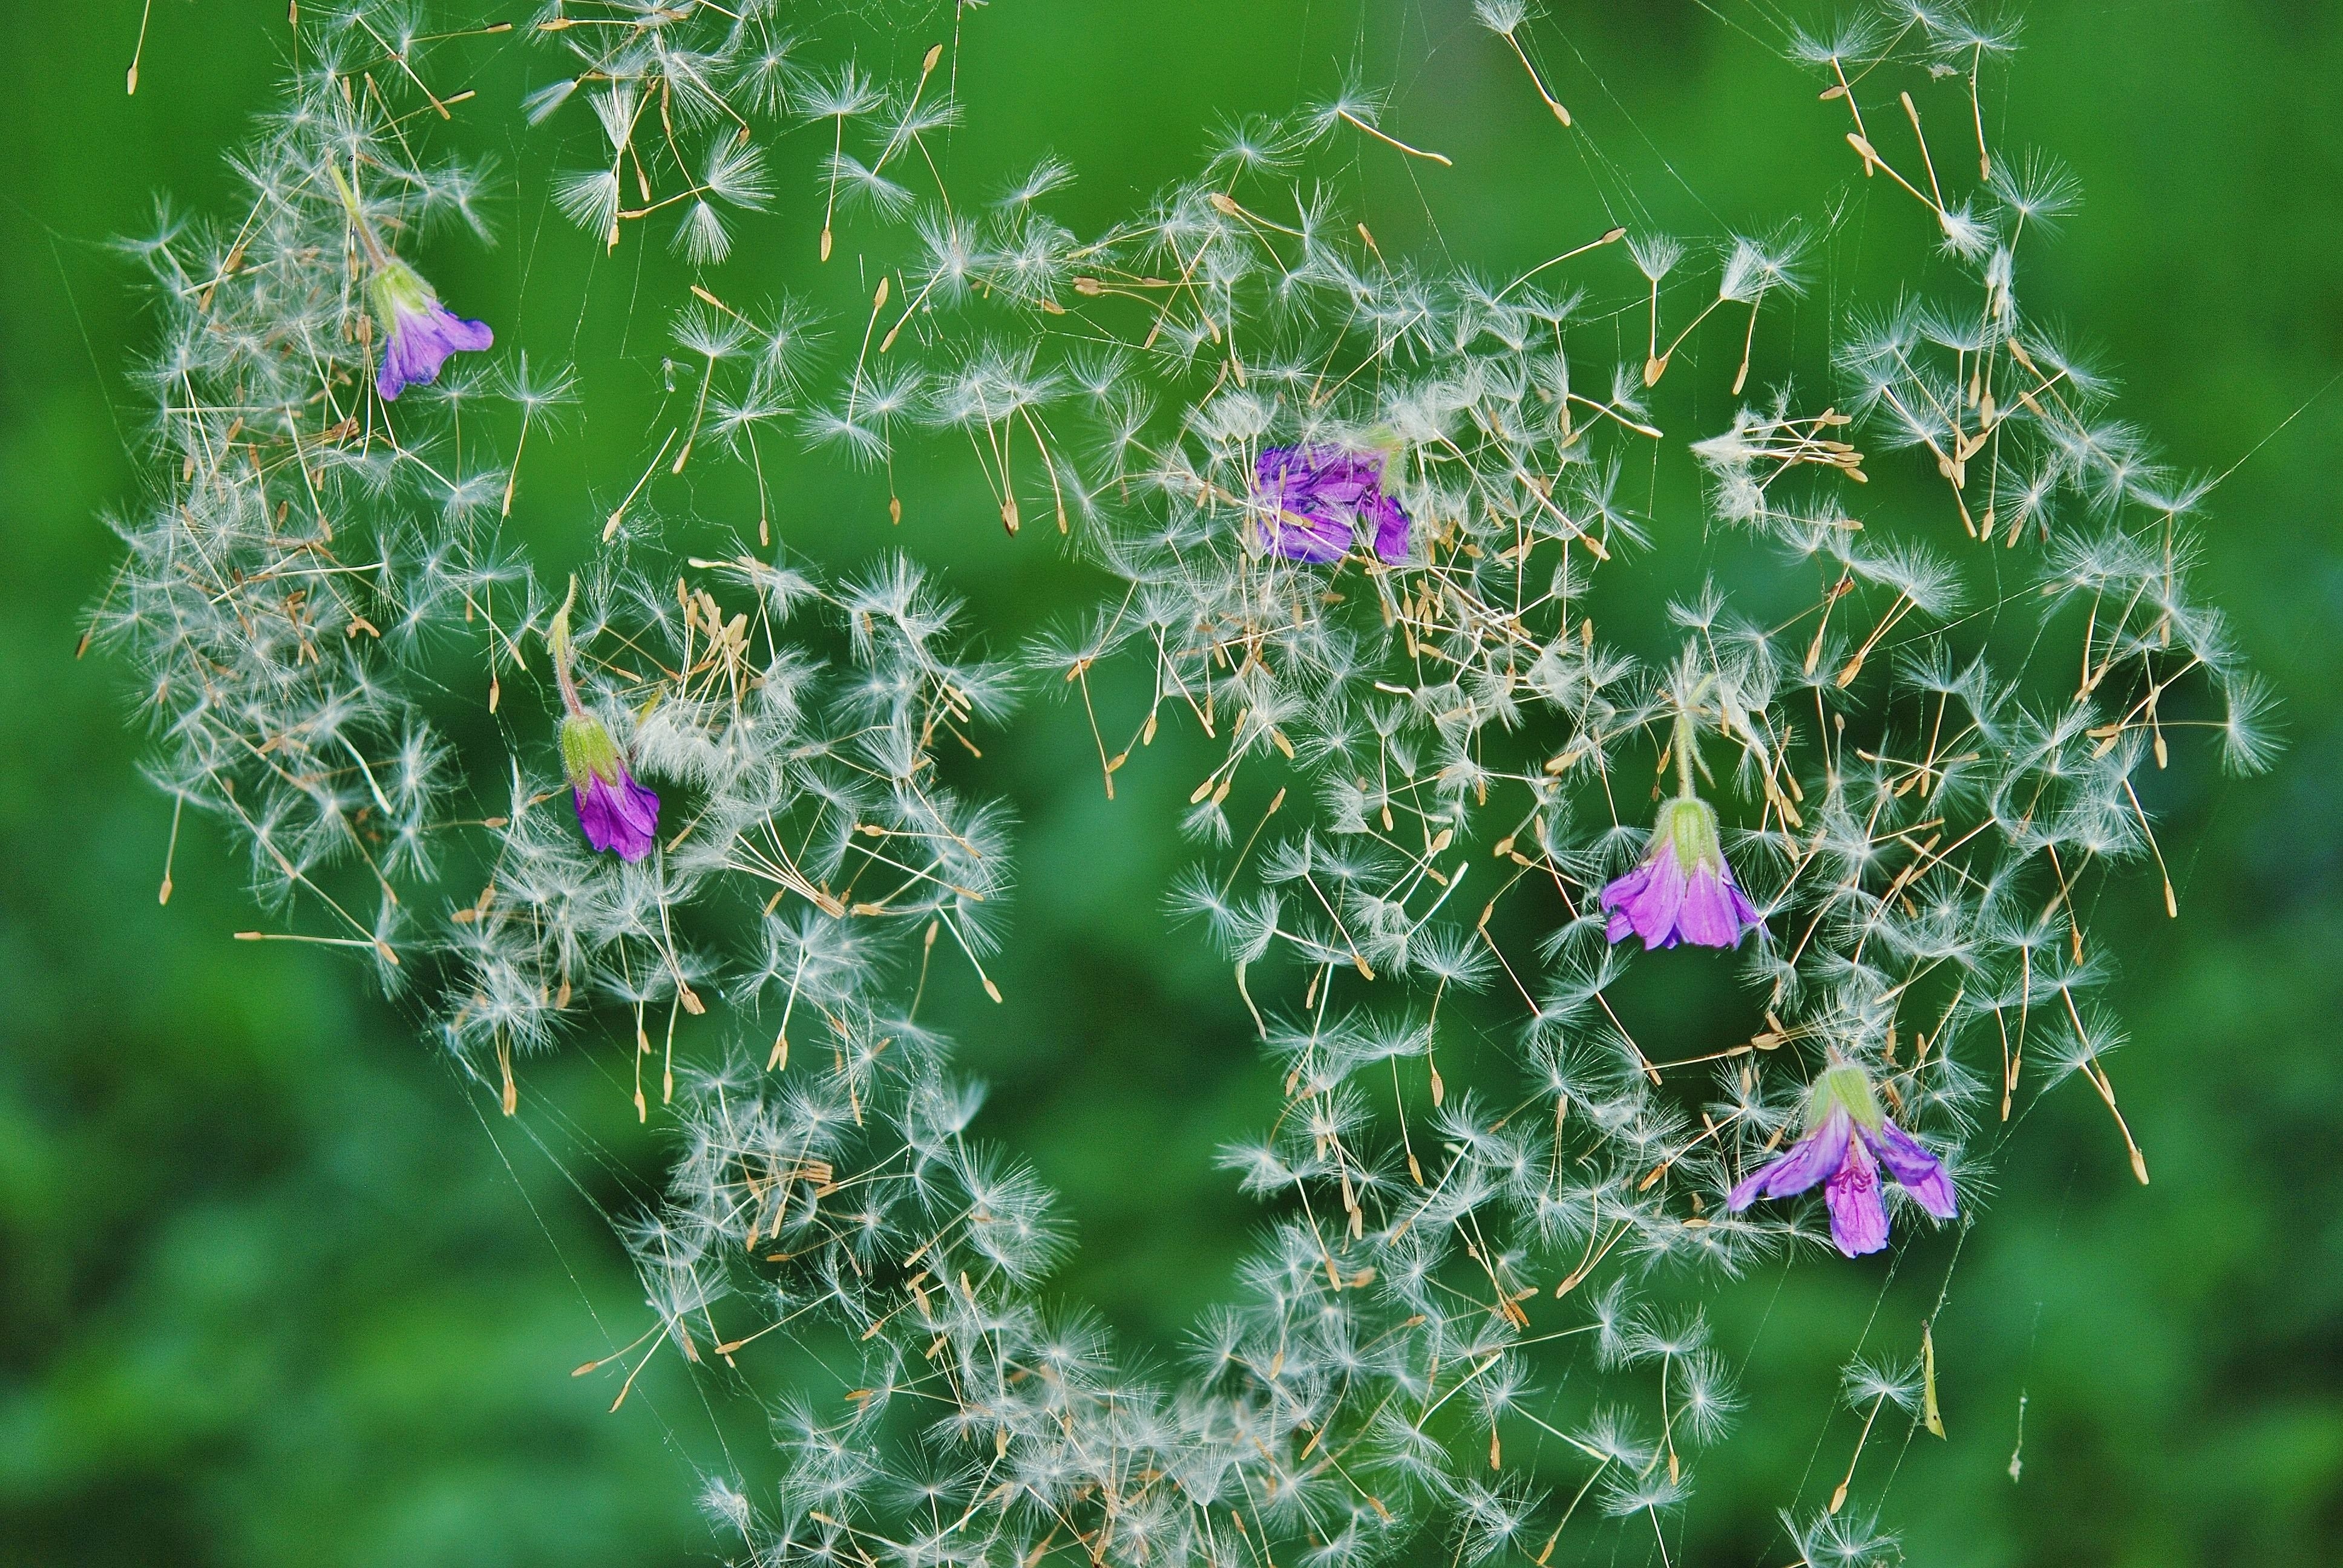
nature, grass, blossom, plant, photography, meadow, dandelion, sunlight, leaf, flower, purple, spring, green, macro, botany, flora, wildflower, flowers, seeds, background, thistle, macro photography, flowering plant, daisy family, plant stem, land plant, thorns spines and prickles